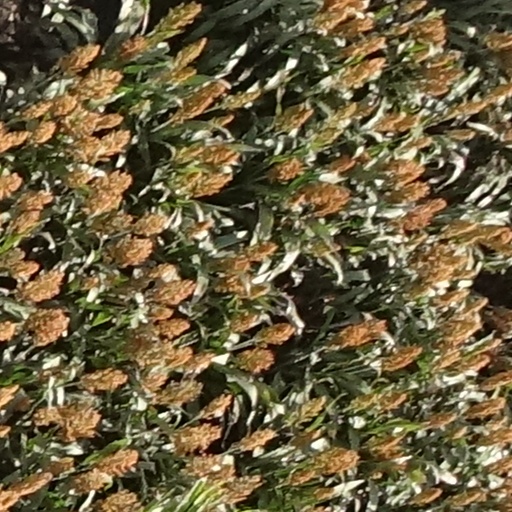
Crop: sorghum